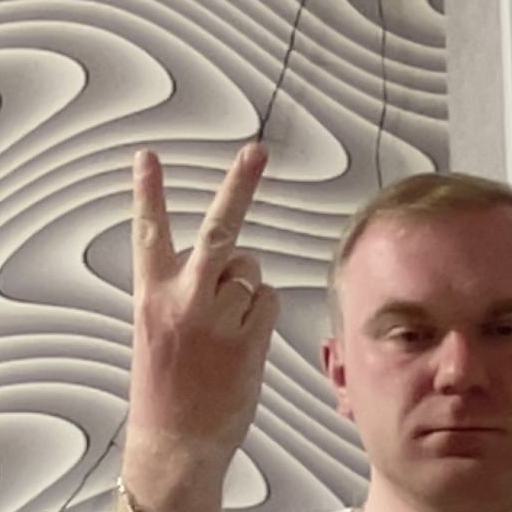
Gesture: peace_inverted